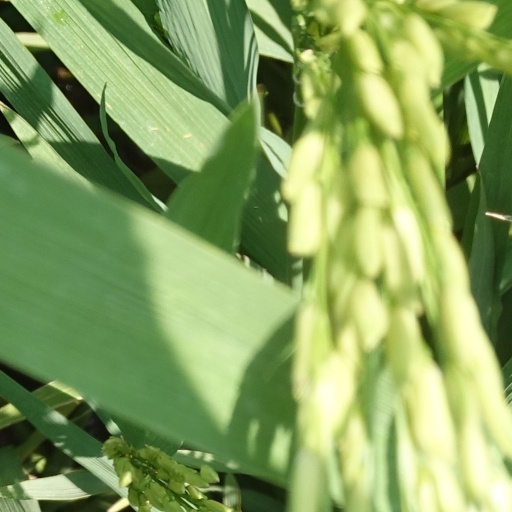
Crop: rice